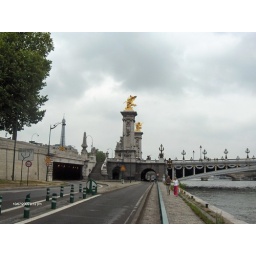
the bridge nappy built near the tower